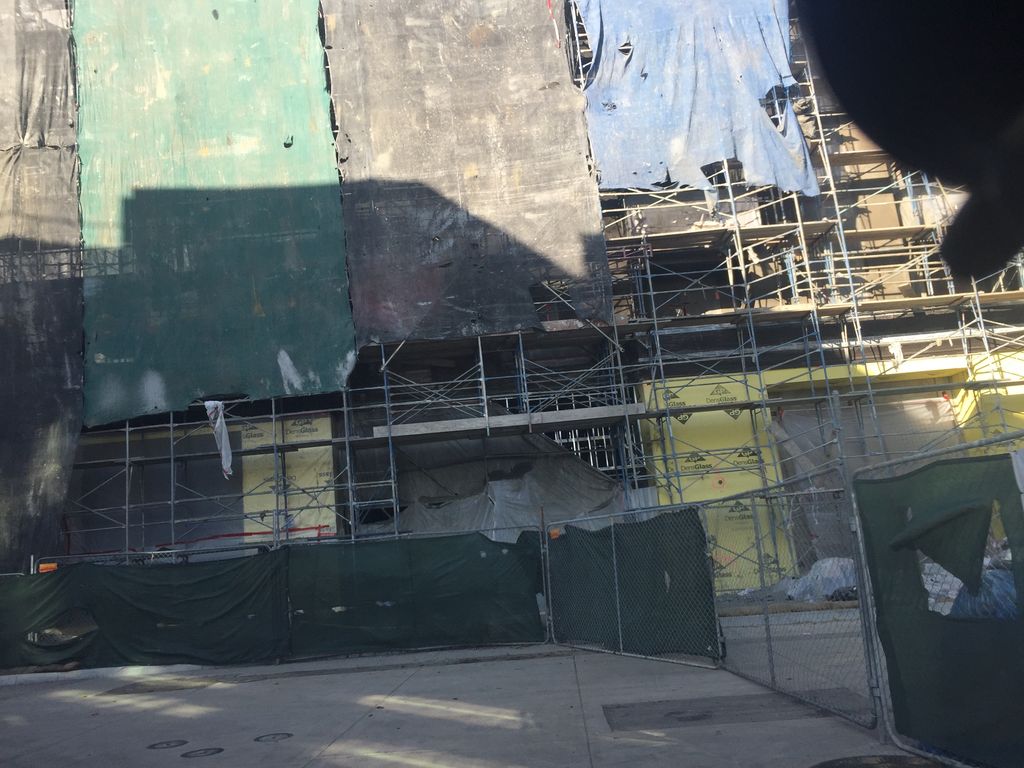
Label: Construction Site
Location: San Diego, California, United States
Date: 2019-12-13T22:17:14.678000+00:00